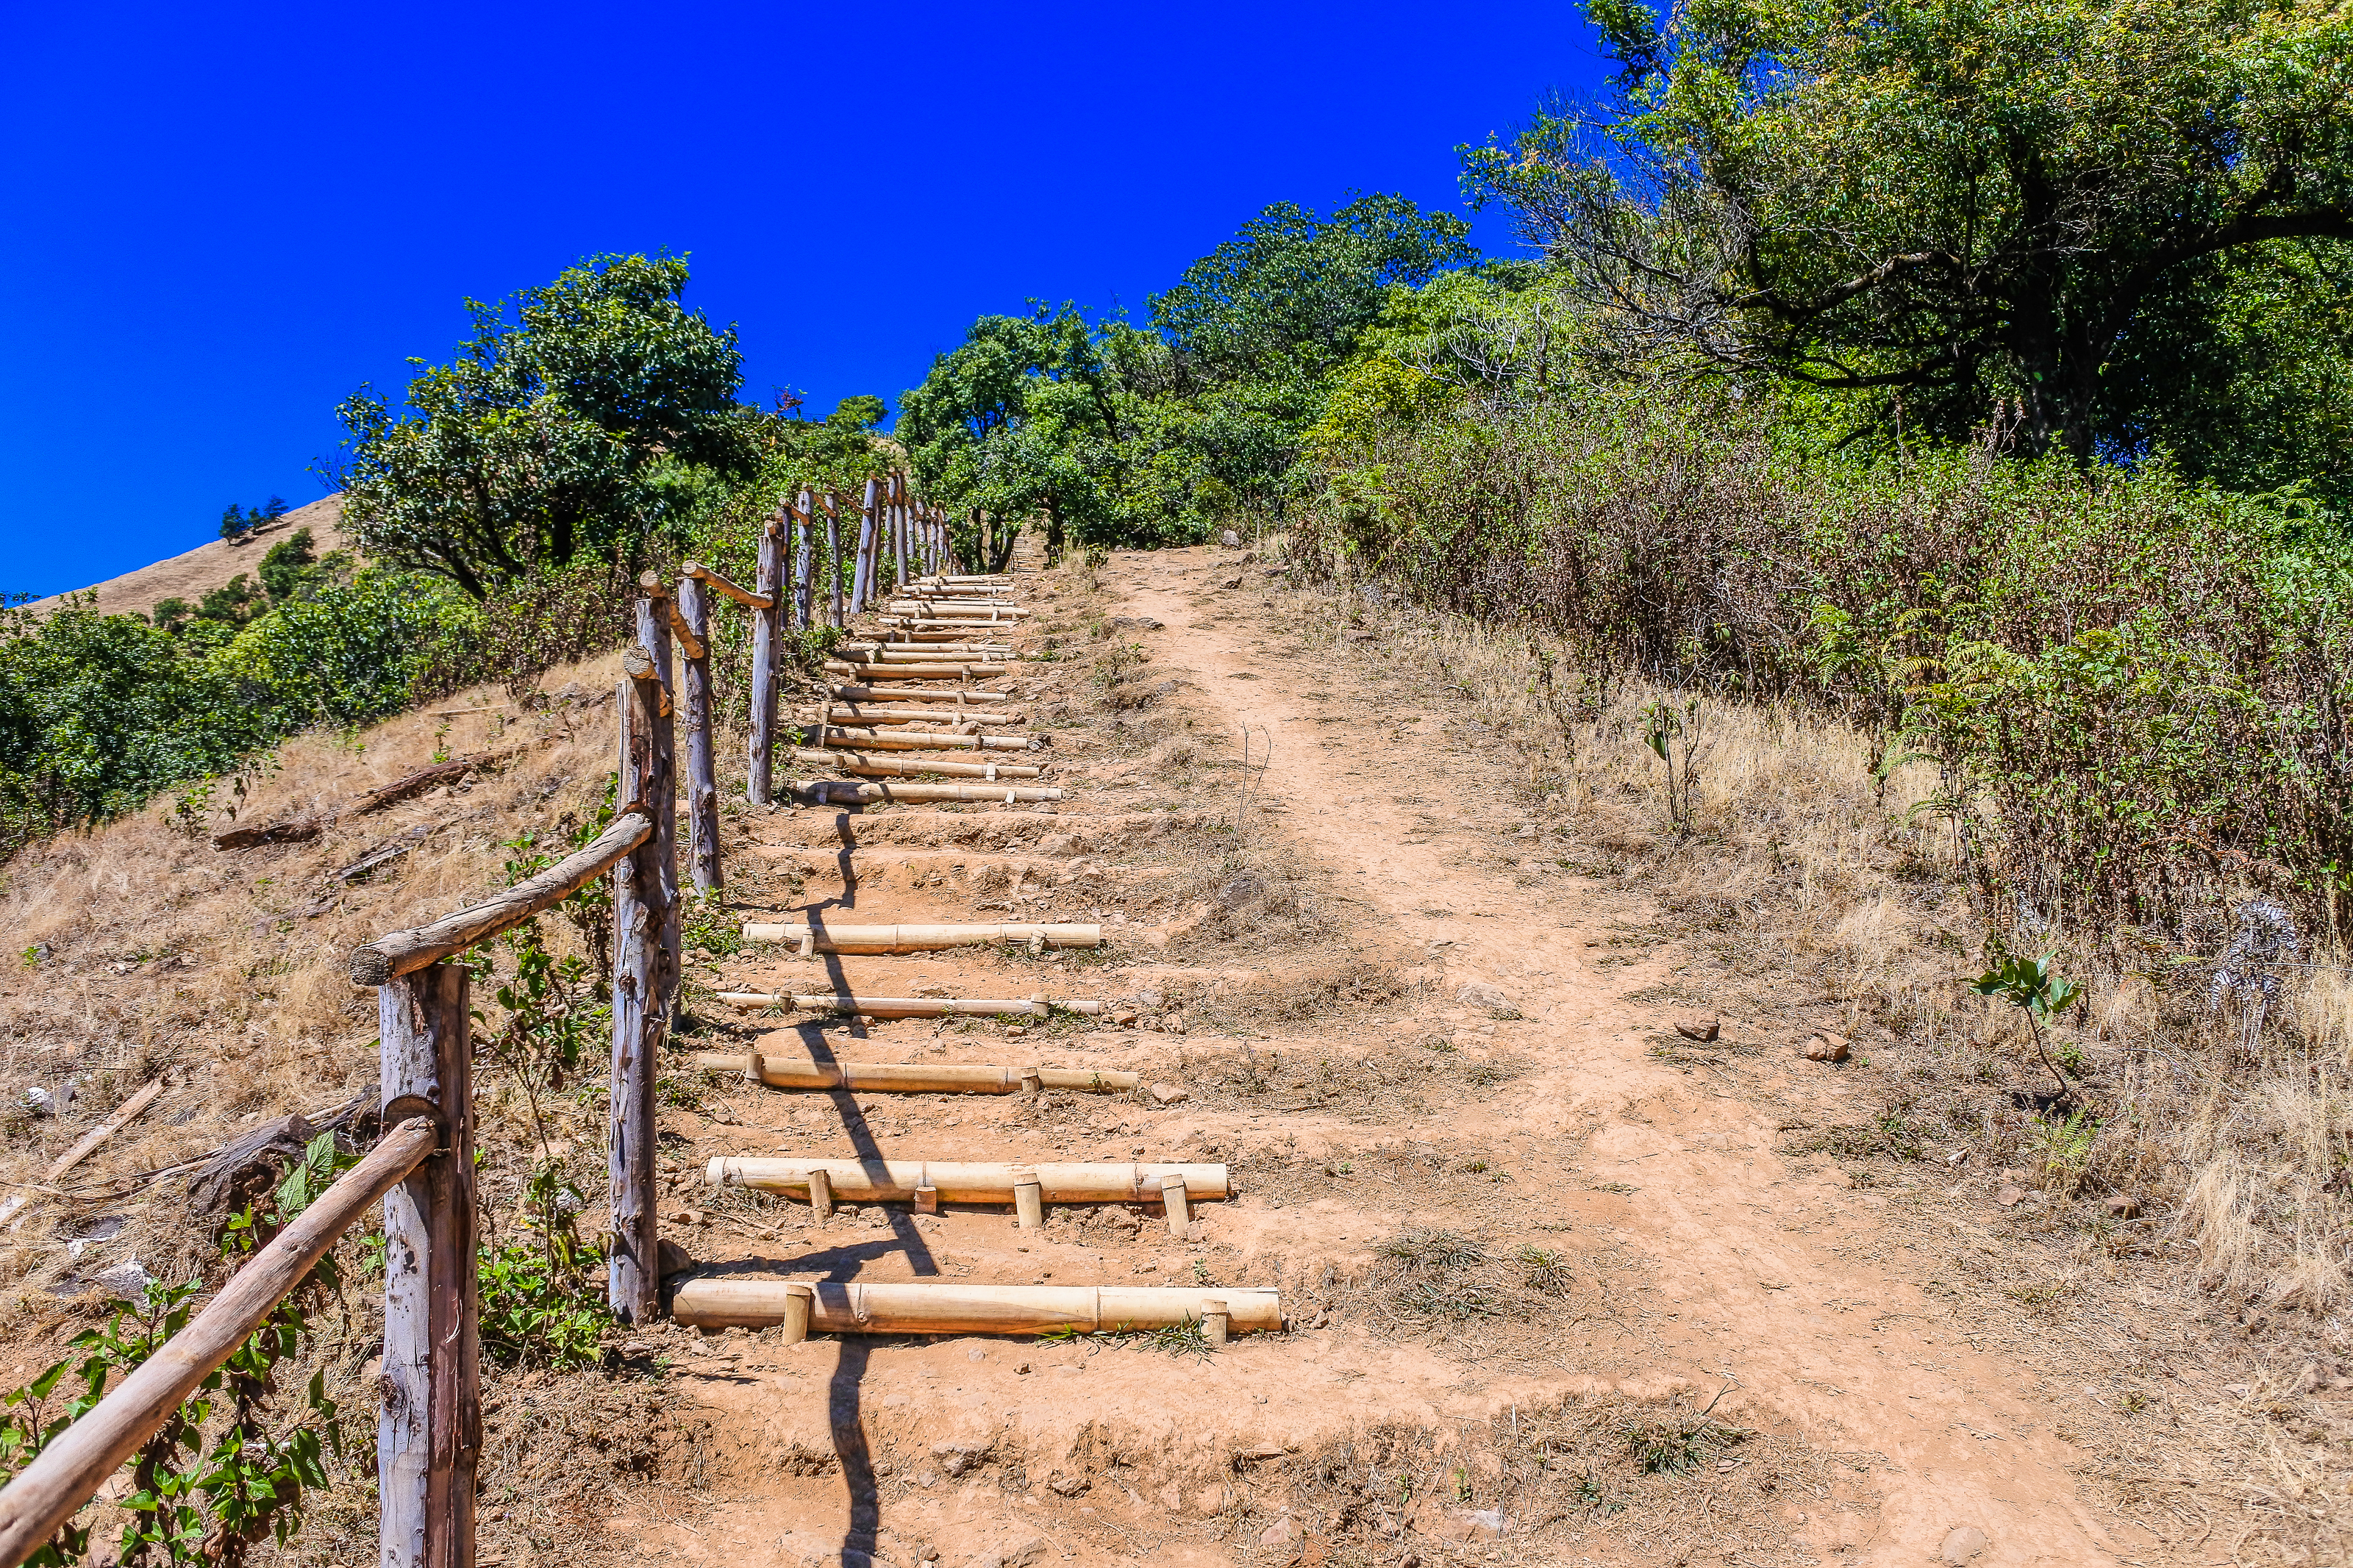
sunrise, beauty, color, dusk, sob, bright, yellow, scenic, sun, summer, scene, cloud, gold, red, beautiful, mountain, view, romantic, weather, season, sunny, mey, sky, viewpoint, wallpaper, nature, heaven, morning, mae hong son, orange, sunlight, outdoors, light, background, vacations, sunset, dawn, evening, travel, colorful, landscape, vegetation, trail, nature reserve, wall, tree, dirt road, road, hill, rock, stairs, grass, path, rural area, thoroughfare, soil, plant community, national park, walkway, tourism, forest, nonbuilding structure, archaeological site, state park